Diana Rabe von Pappenheim

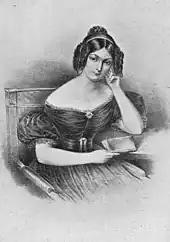
Diana's first daughter Jenny von Gustedt

Pierre had raved of Diana's charms to the king, which awakened Jérôme's interest; his advances were initially resisted, as Reinhard pointedly noted in a letter dated 10 August 1809. However, in March 1810 Diana travelled with the royal couple to Paris for Napoleon's wedding to Archduchess Marie Louise of Austria. Her husband did not attend. On 7 September 1811, Diana gave birth to a daughter, Jeromée Catharina. Jérôme himself held her at her baptism, but because their marriage still stood, Wilhelm Rabe von Pappenheim acknowledged her as his own legitimate daughter. Known better as Jenny von Gustedt, she would later become the grandmother of the women's rights activist and writer Lily Braun (1865–1916).